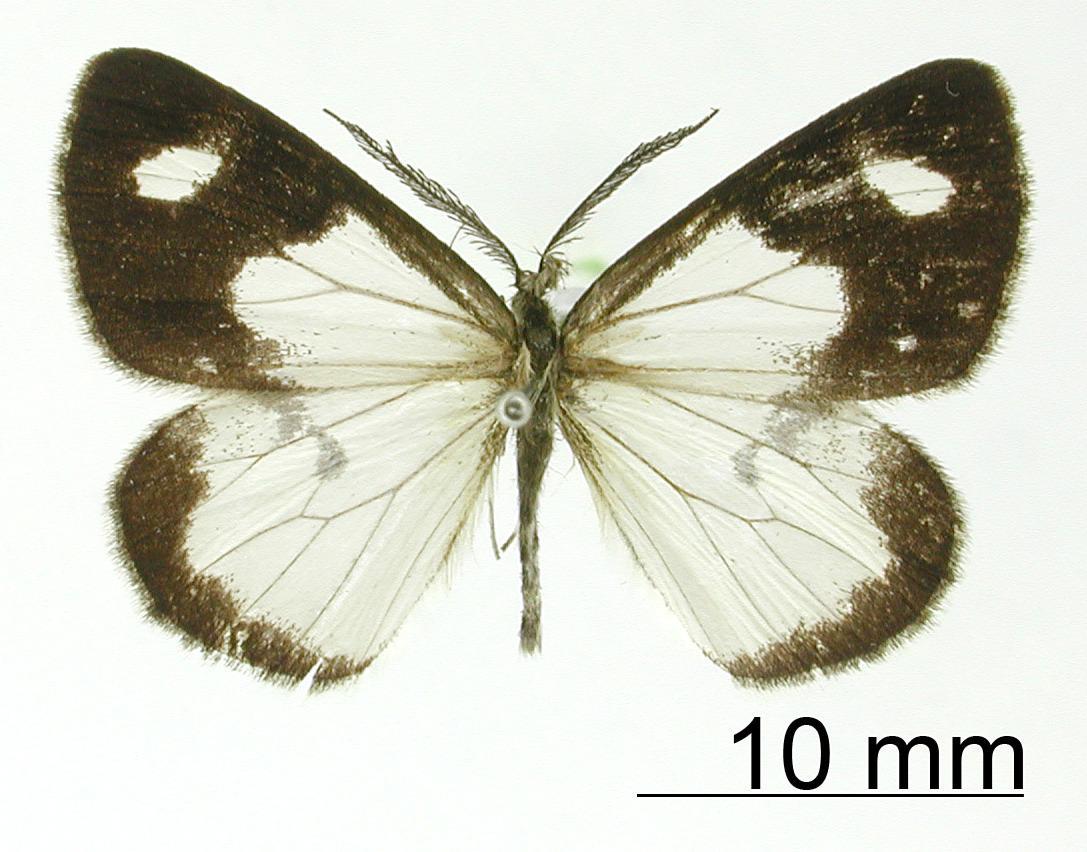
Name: Devarodes xeron
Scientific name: Devarodes xeron Dognin, 1921
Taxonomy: Animalia, Arthropoda, Insecta, Lepidoptera, Geometridae, Ennominae
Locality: Cuesta von Cillutincara, Bolivia, Bolivia